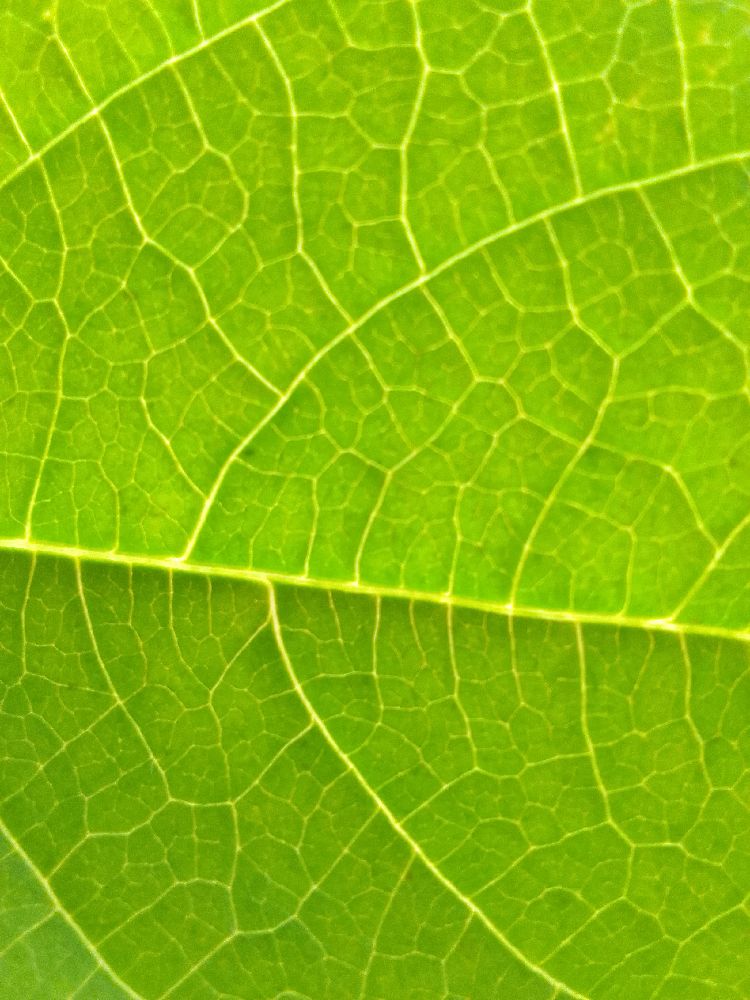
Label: healthy